Boulevard du Temple (photograph)

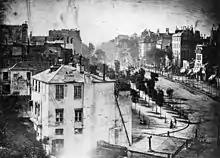
8:00 AM image reversed to show actual orientation

The images were stored at the royal palace and later at the Bayerisches Nationalmuseum archives where they gradually deteriorated until in 1936 or 1937 the American historian of photography Beaumont Newhall rediscovered them and made reproductions for display in New York. In 1949 he published them in his book "The History of Photography from 1839 to the present Day". During World War II the original daguerrotypes were kept in poor conditions until in 1970 they were placed on loan with the Munich Stadtmuseum. Restoration was attempted but with disastrous results. Since then daguerreotype facsimiles have been produced from Newhall's copies.